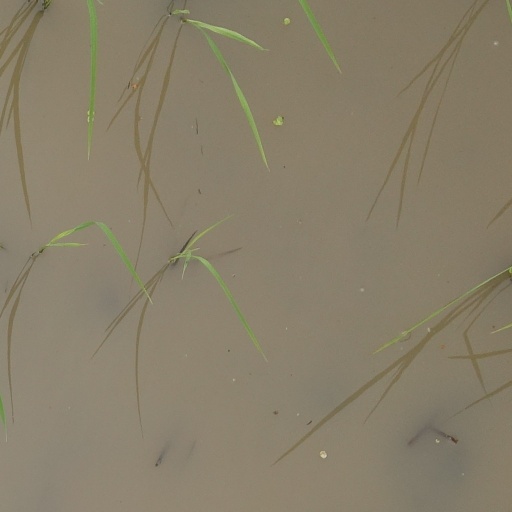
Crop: rice